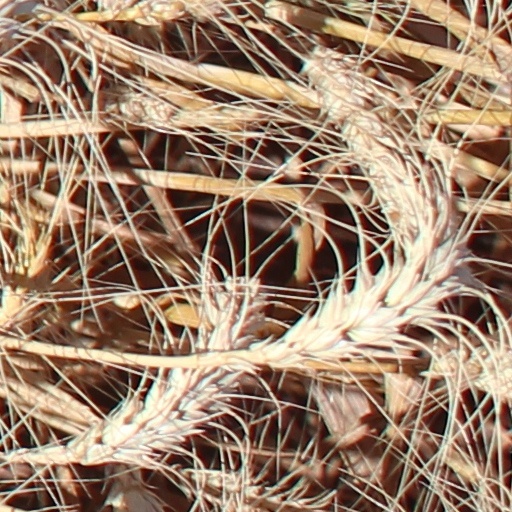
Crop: wheat